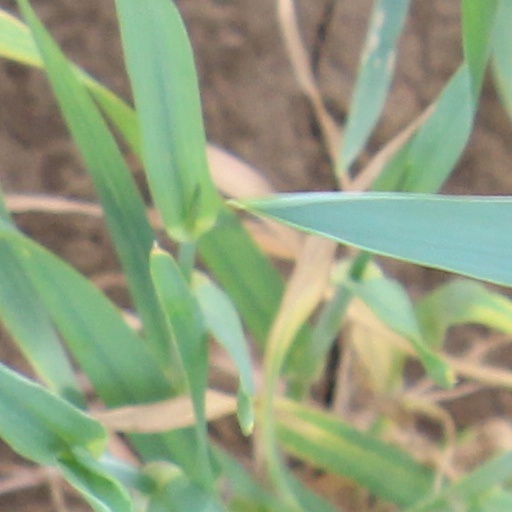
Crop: wheat